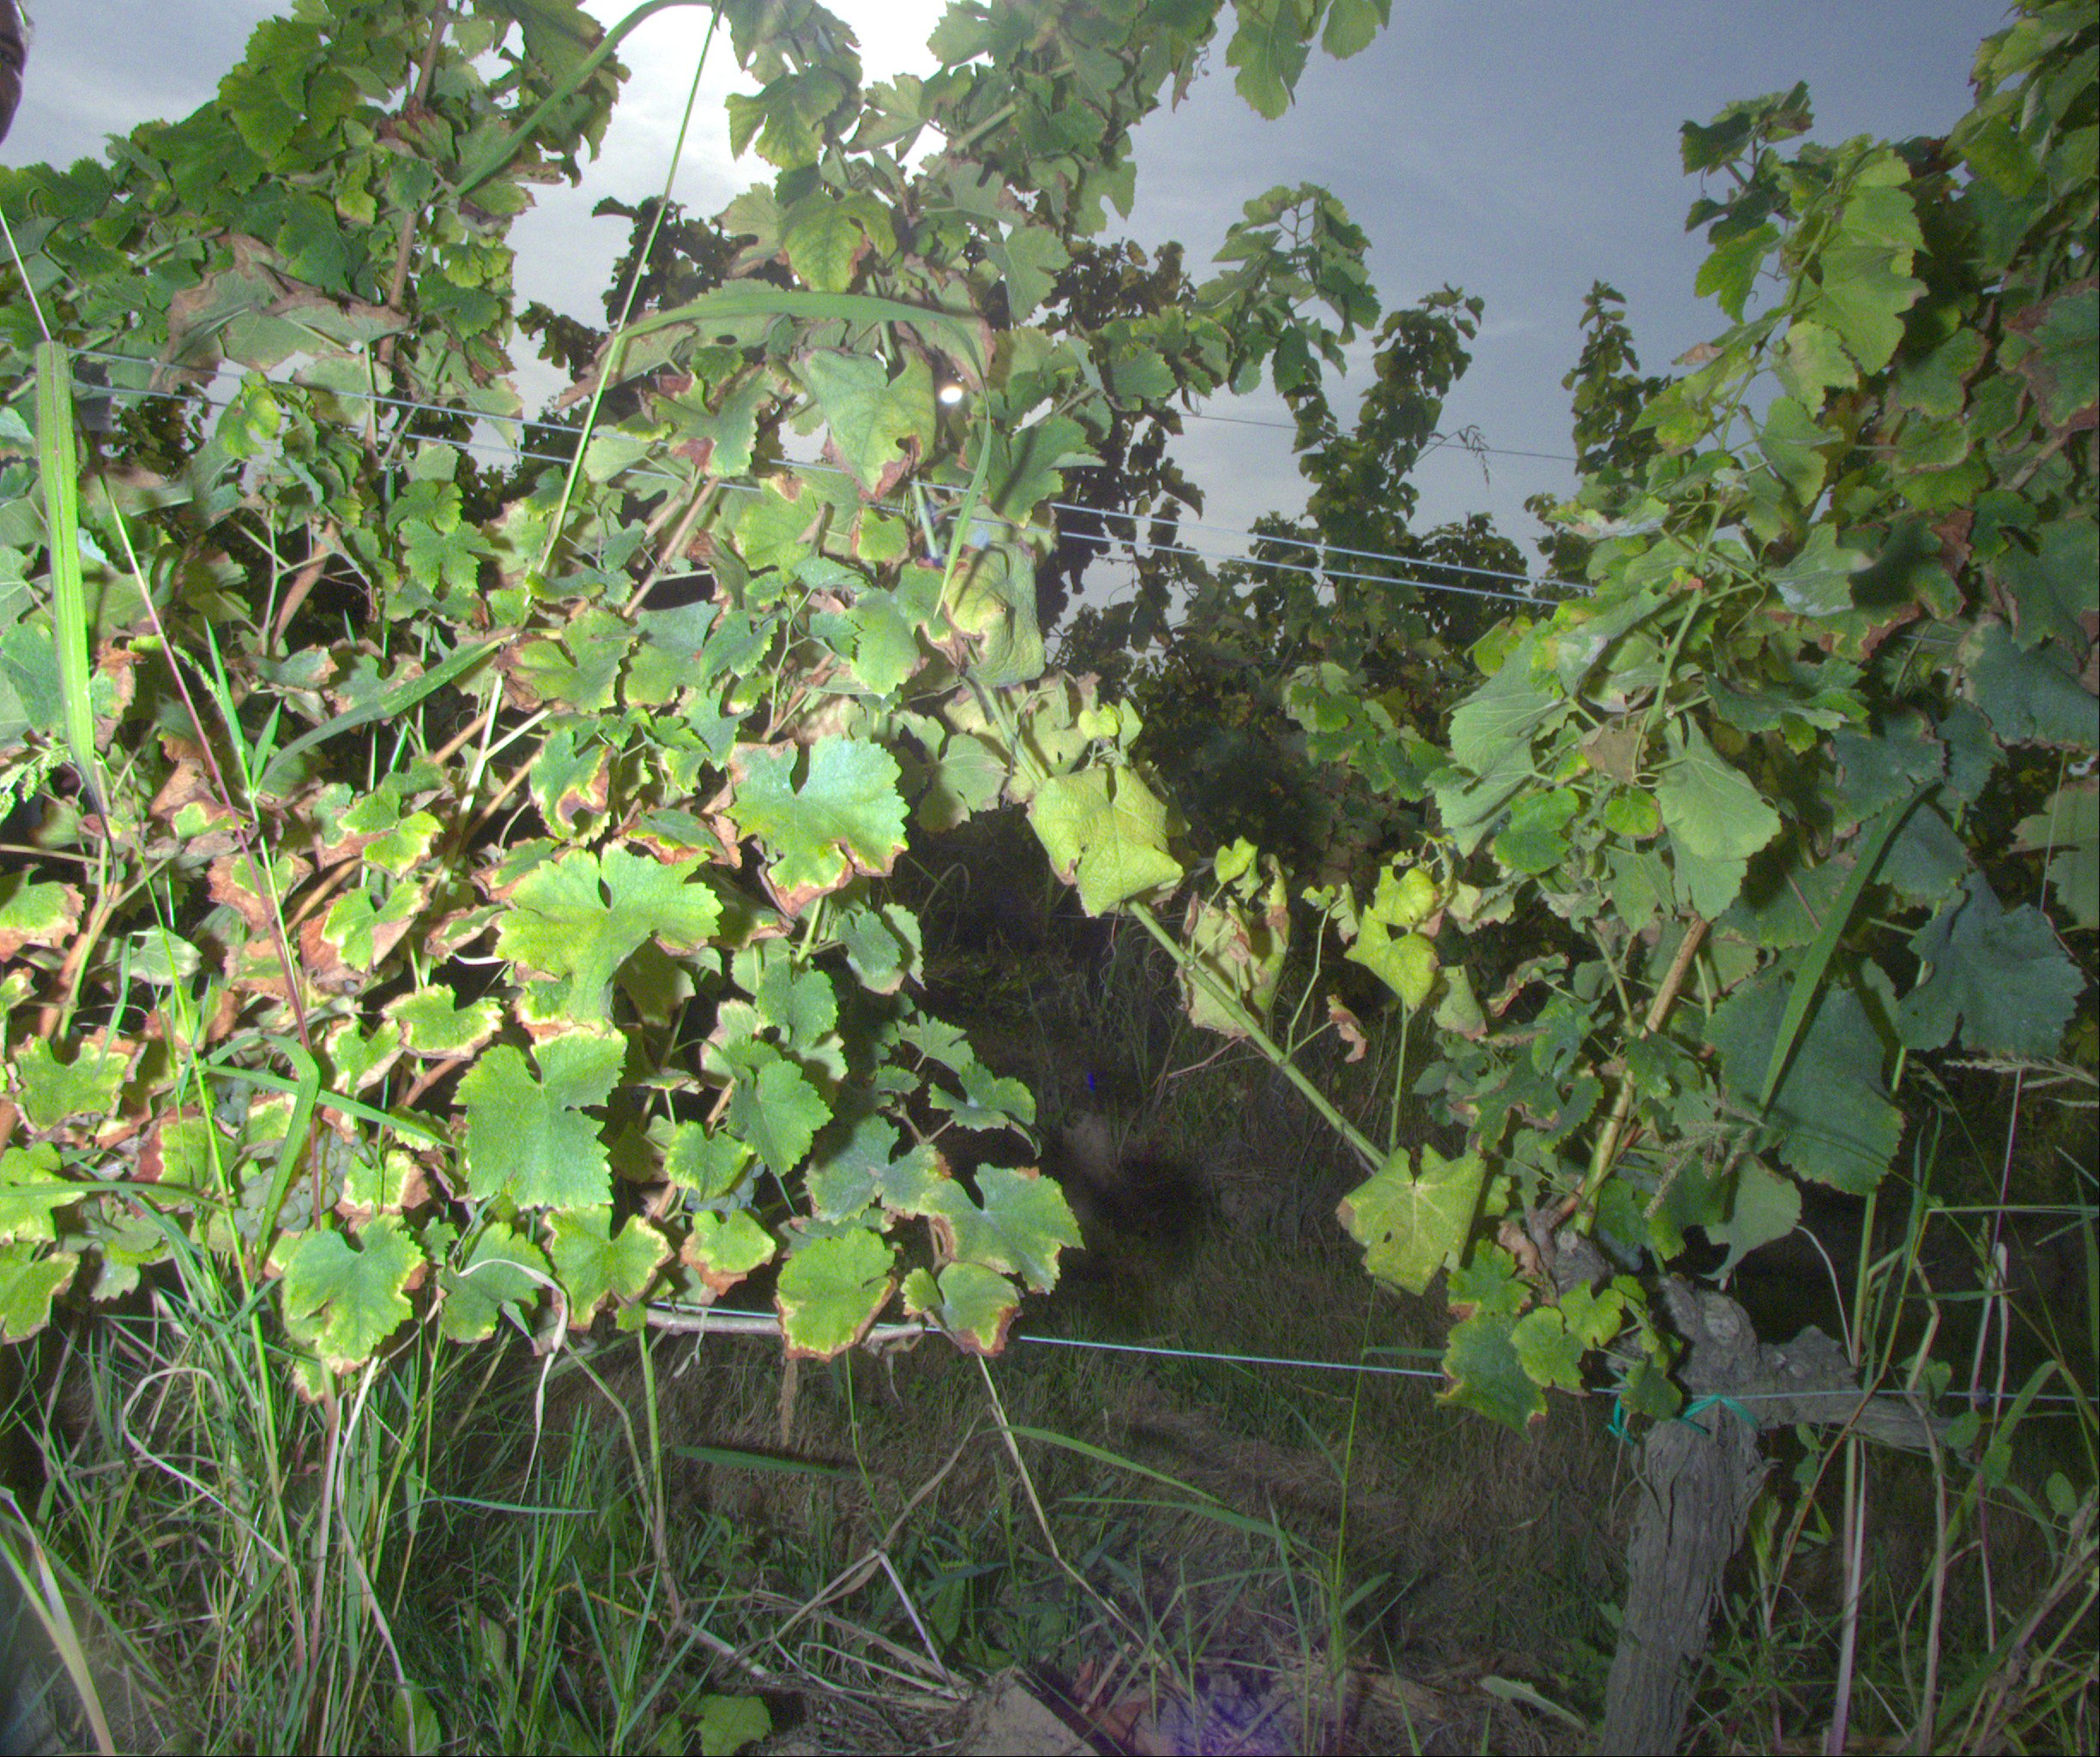
Grape variety: sauvignon-blanc
Disease: Flavescence dorée (fd)